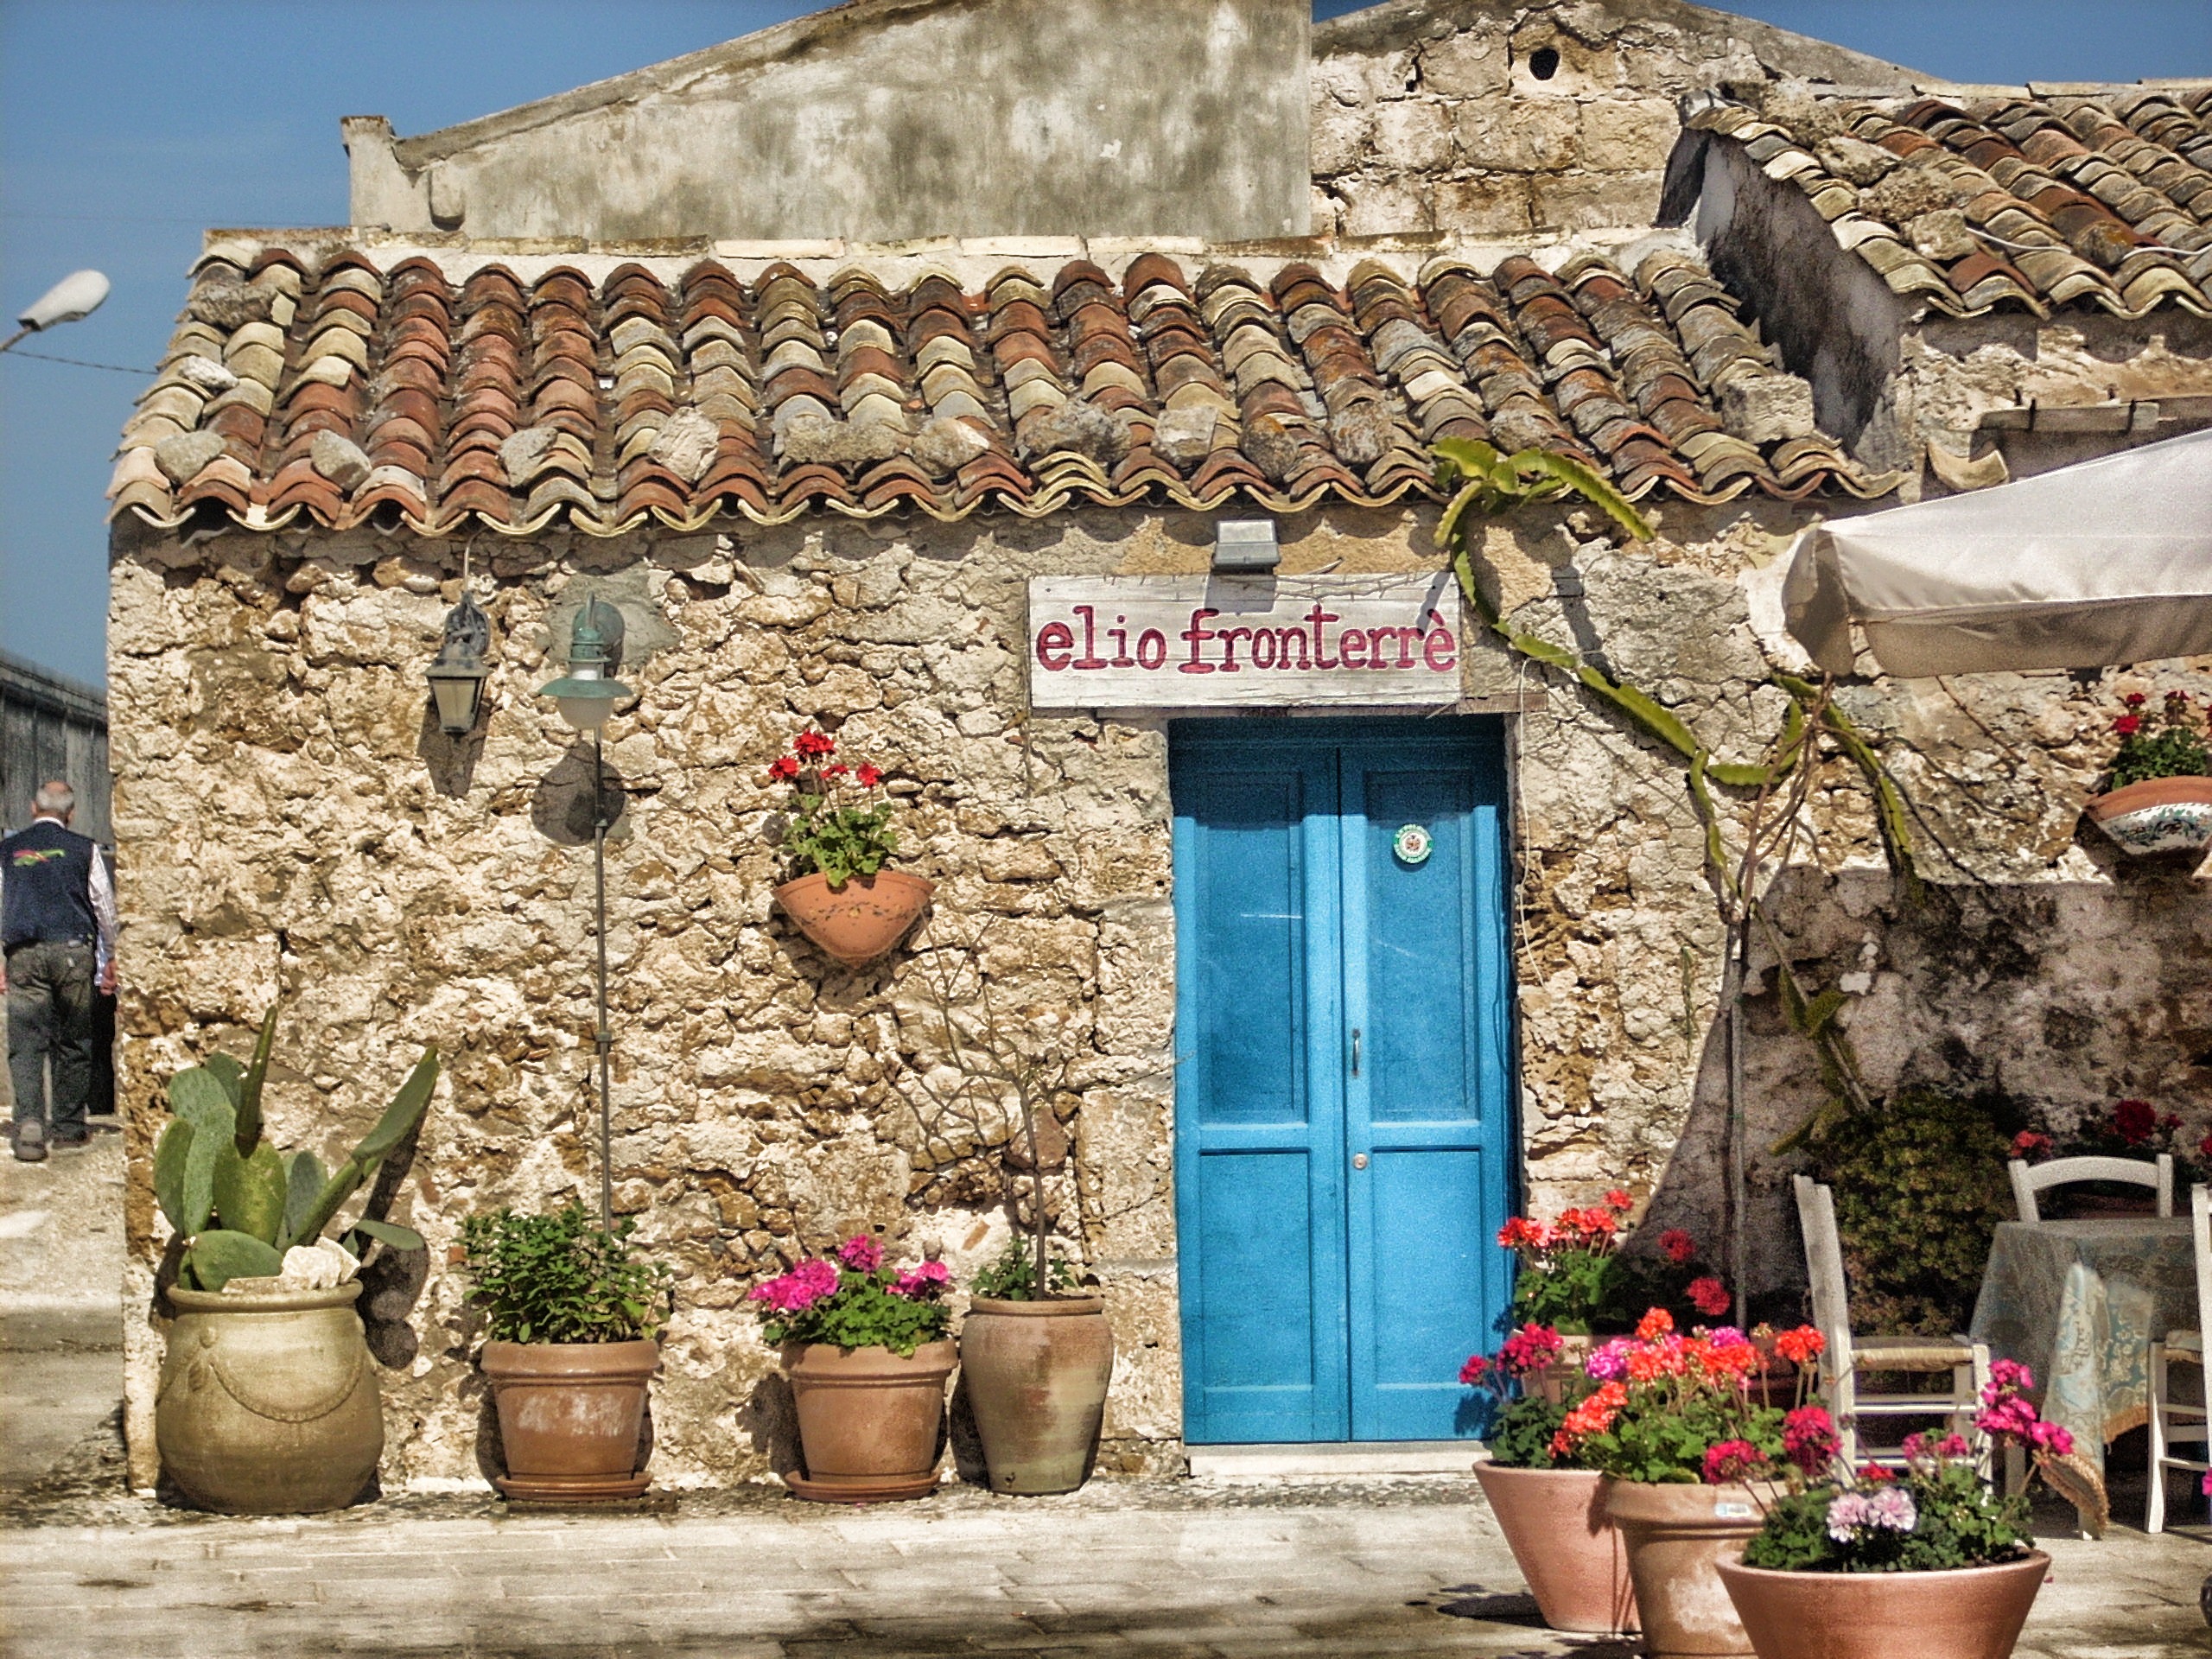
flower, town, vacation, travel, village, shop, store, italy, business, tourism, plants, flowers, outside, temple, shrine, ancient history, marzamemi